A719 road

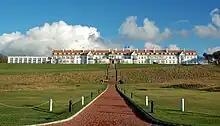
The Trump Turnberry hotel, viewed from the A719

At the southern end of the A719, the road runs close to Turnberry Castle, believed to be birthplace of Robert the Bruce, and the Trump Turnberry golf resort. The road runs through the centre of the Turnberry resort, with the hotel on one side and the course on the other.